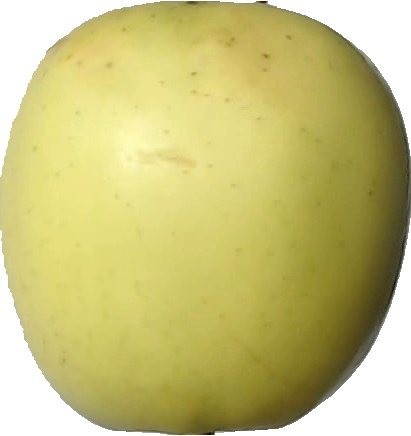
Label: apple_golden_2